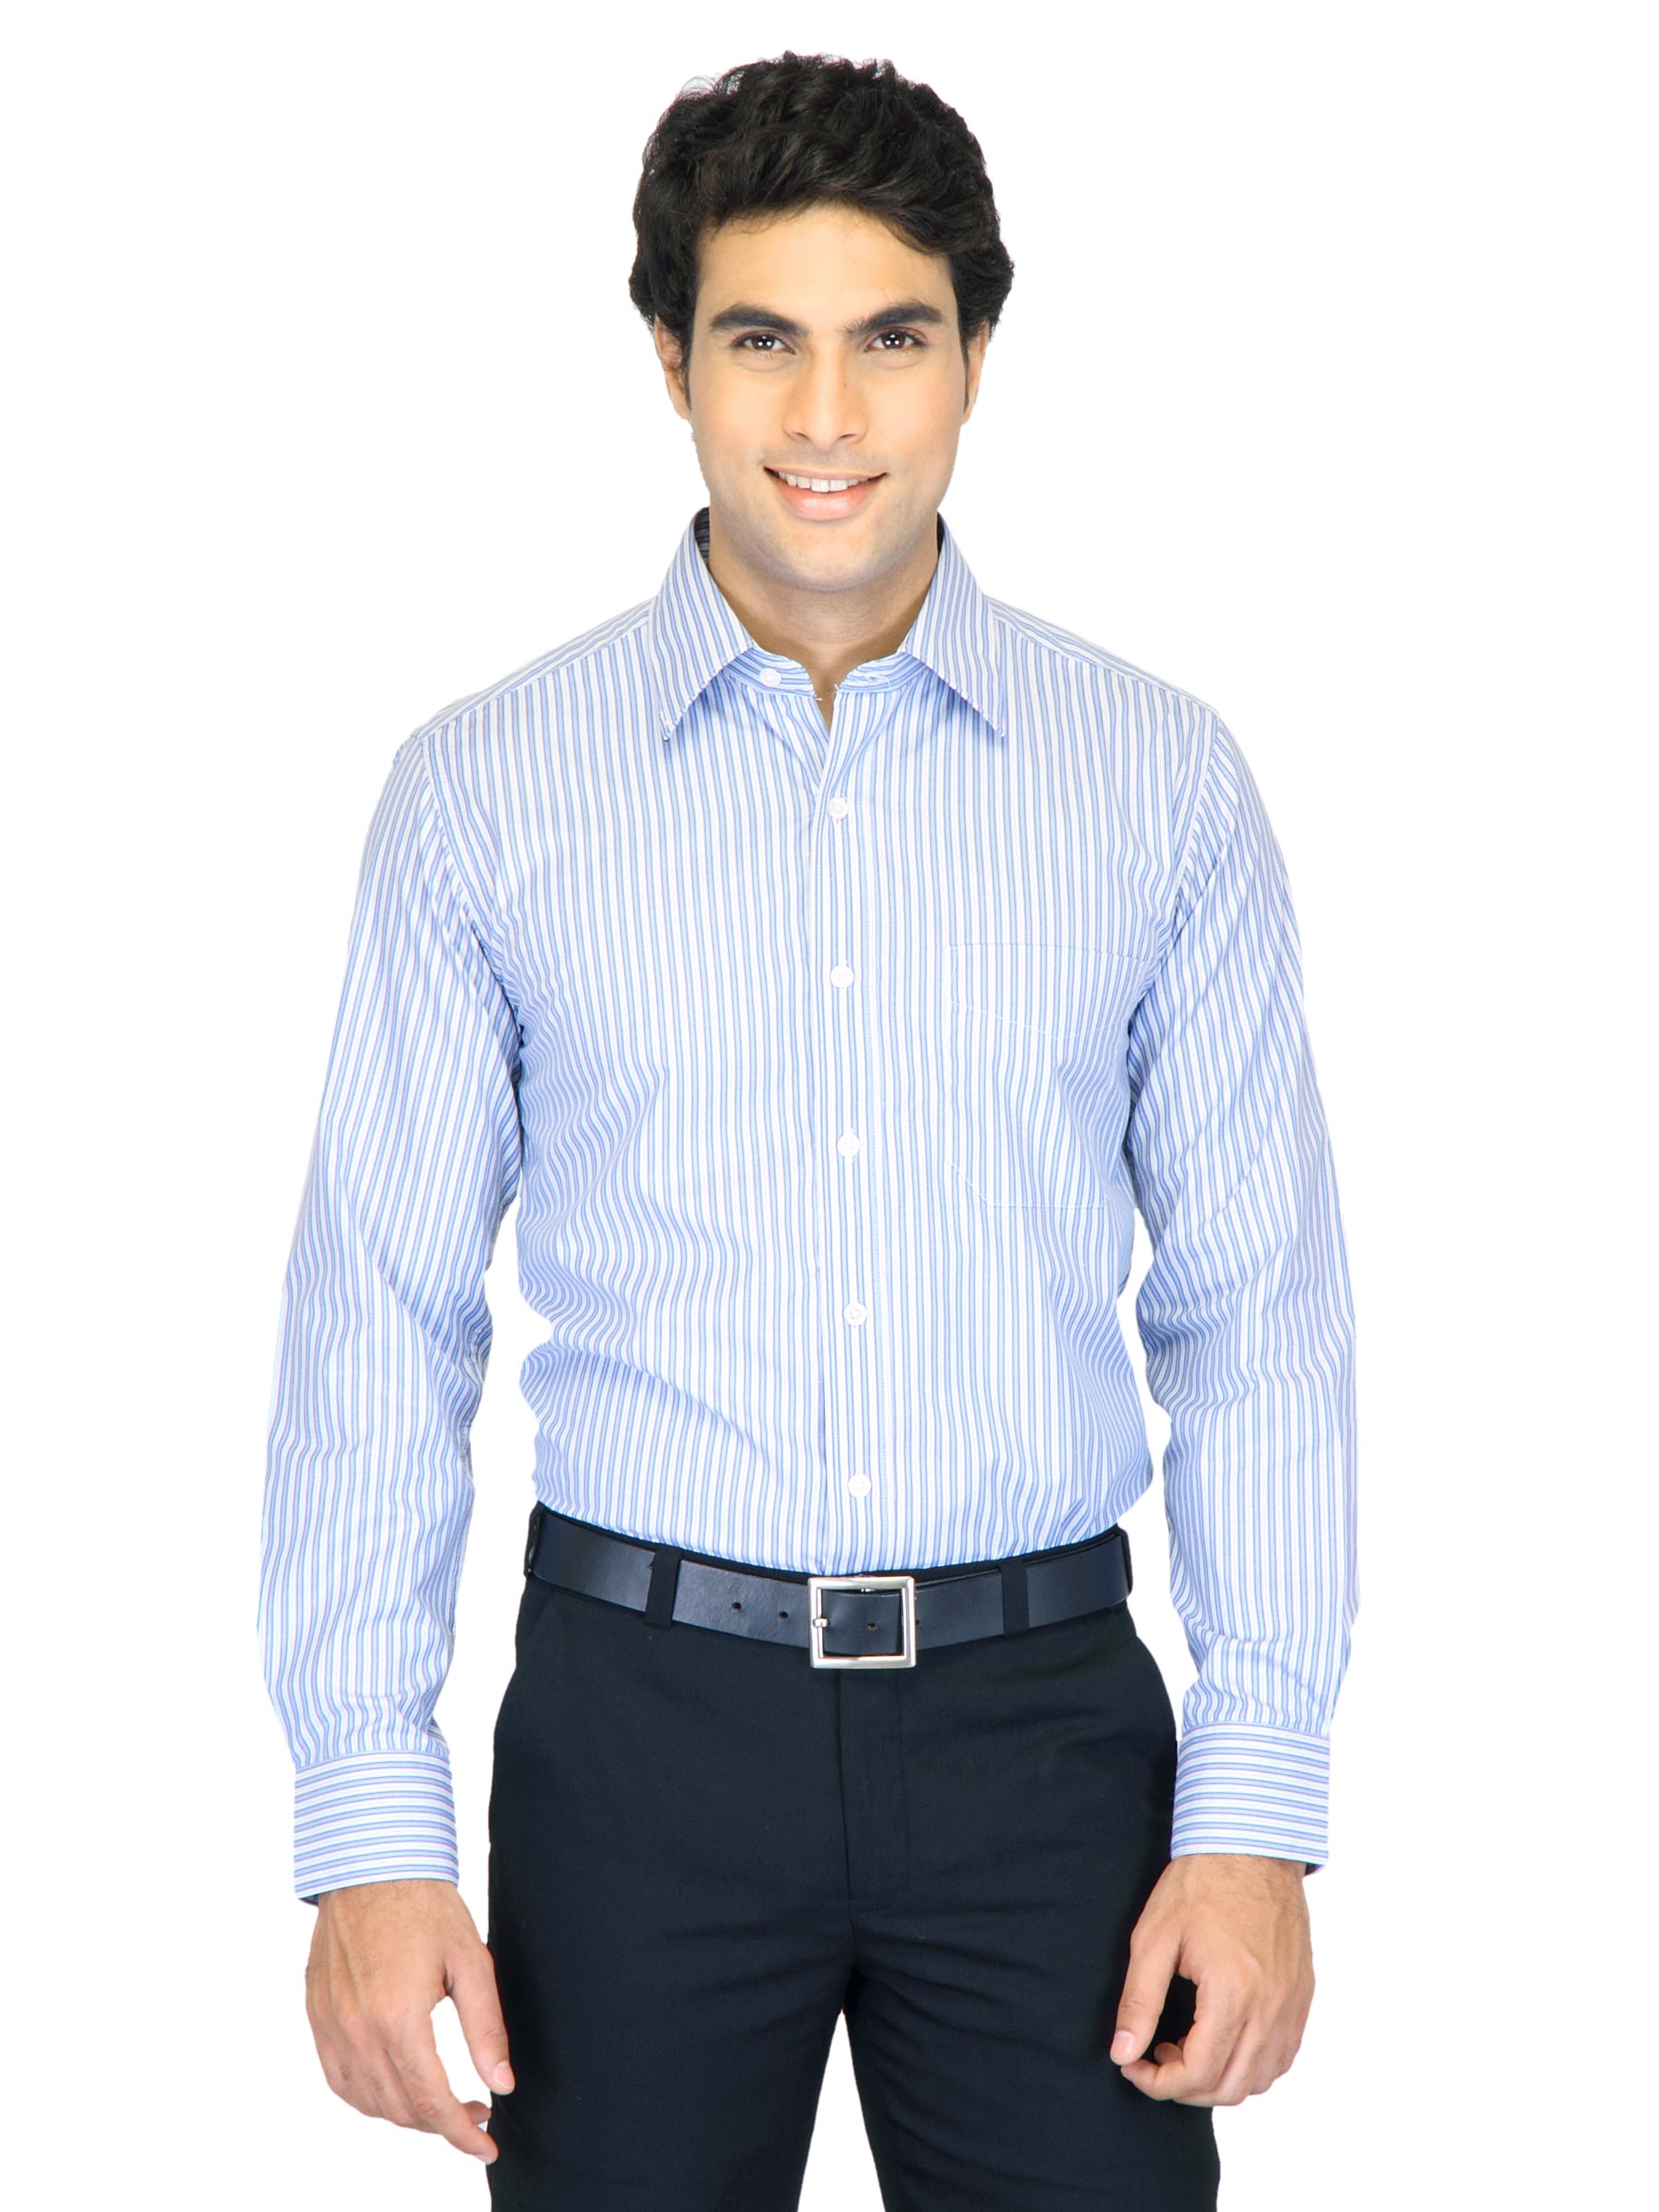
Mark Taylor Men White Striped Shirt
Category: Apparel / Topwear / Shirts
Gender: Men
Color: White
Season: Fall 2011
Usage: Formal